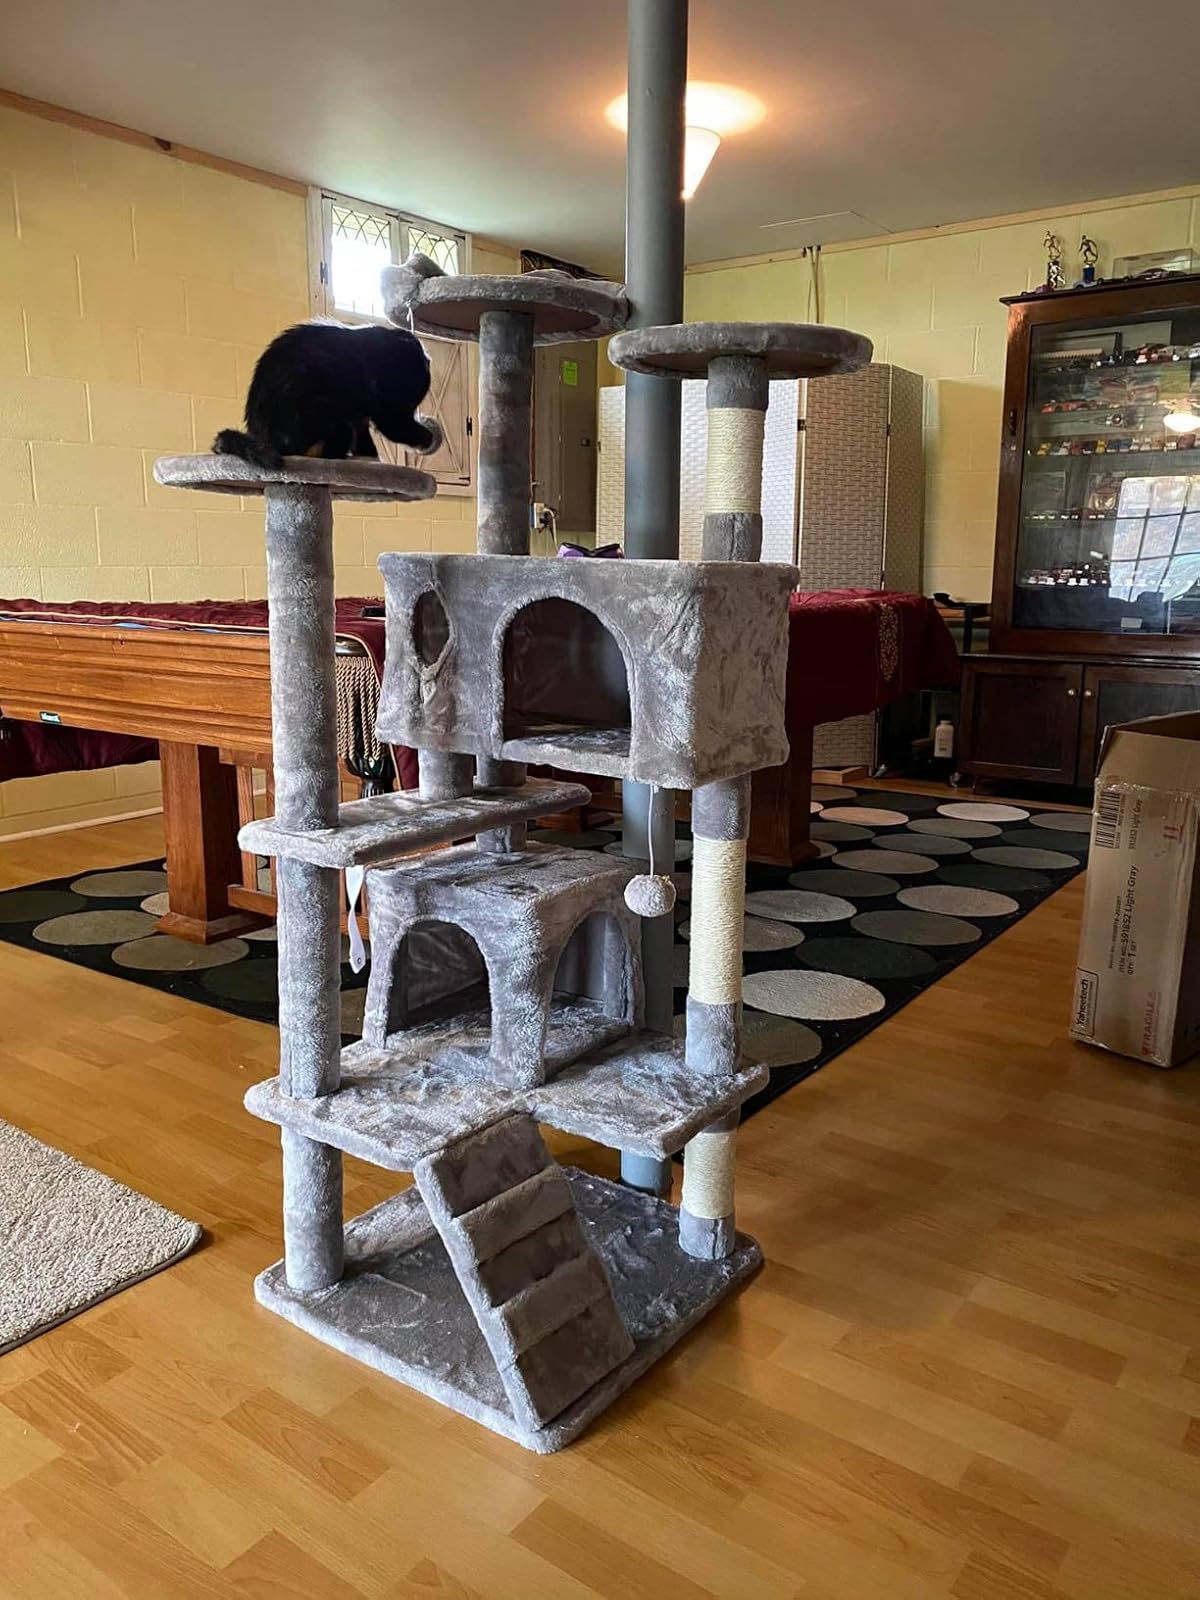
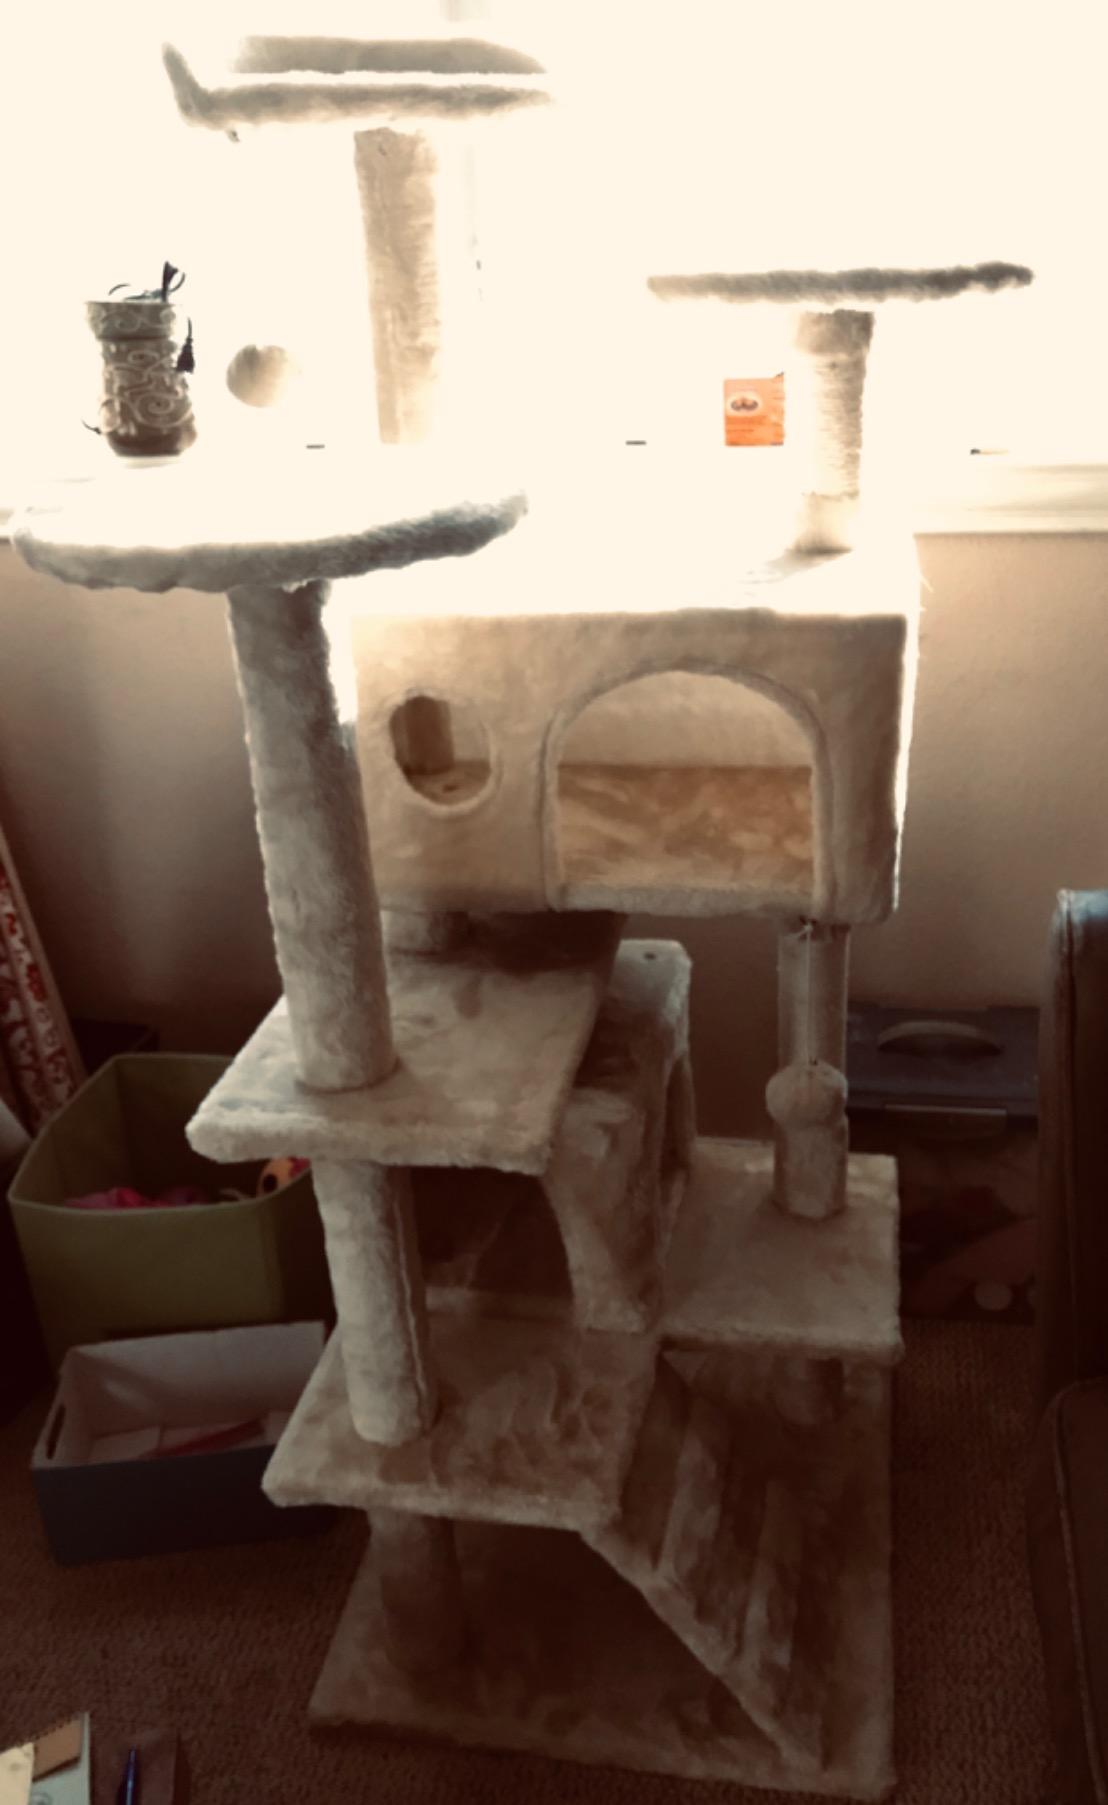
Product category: items_cat tree
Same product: no